Oscar Mayer

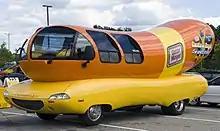
Wienermobile in Gilford, New Hampshire

Oscar Mayer had several advertisements on TV involving young children, including the Oscar Mayer Wiener ad in 1963. The commercial shows a young girl leading a group of children, singing about what they would get if they "were an Oscar Mayer wiener". It was written by Richard D. Trentlage.